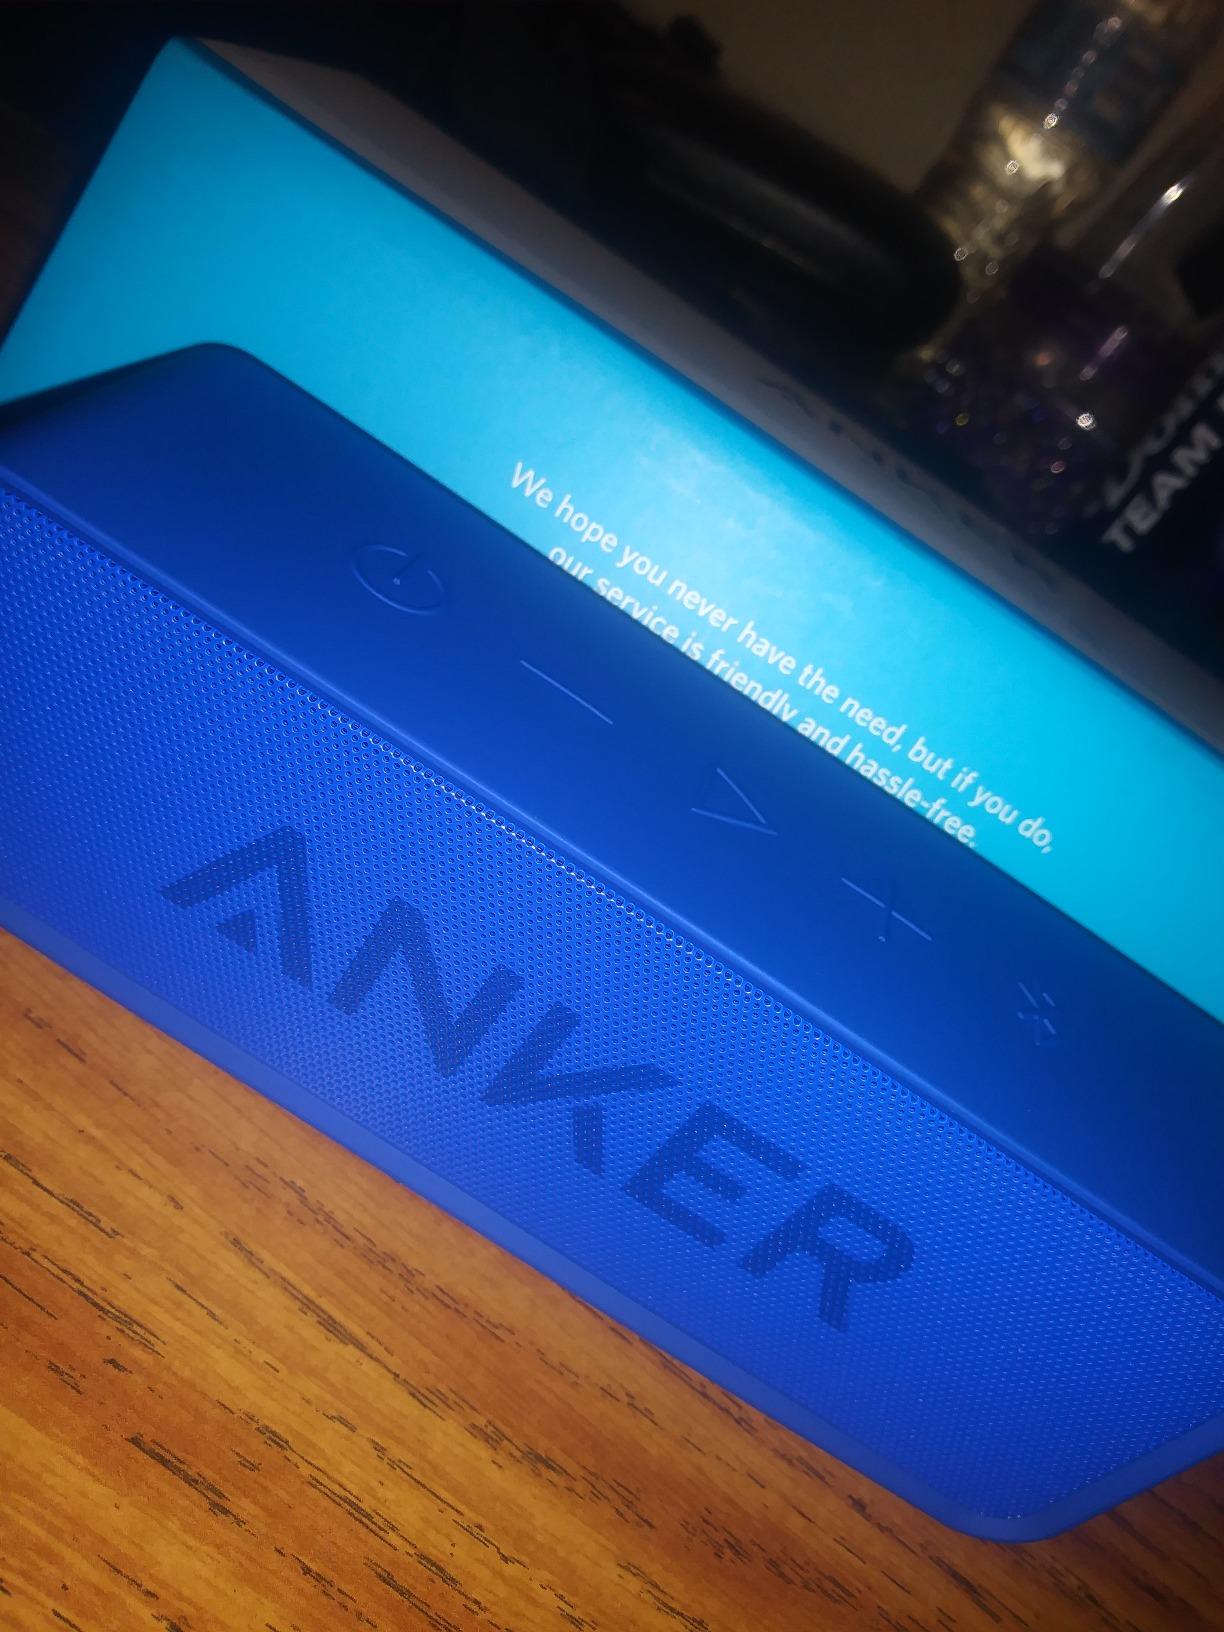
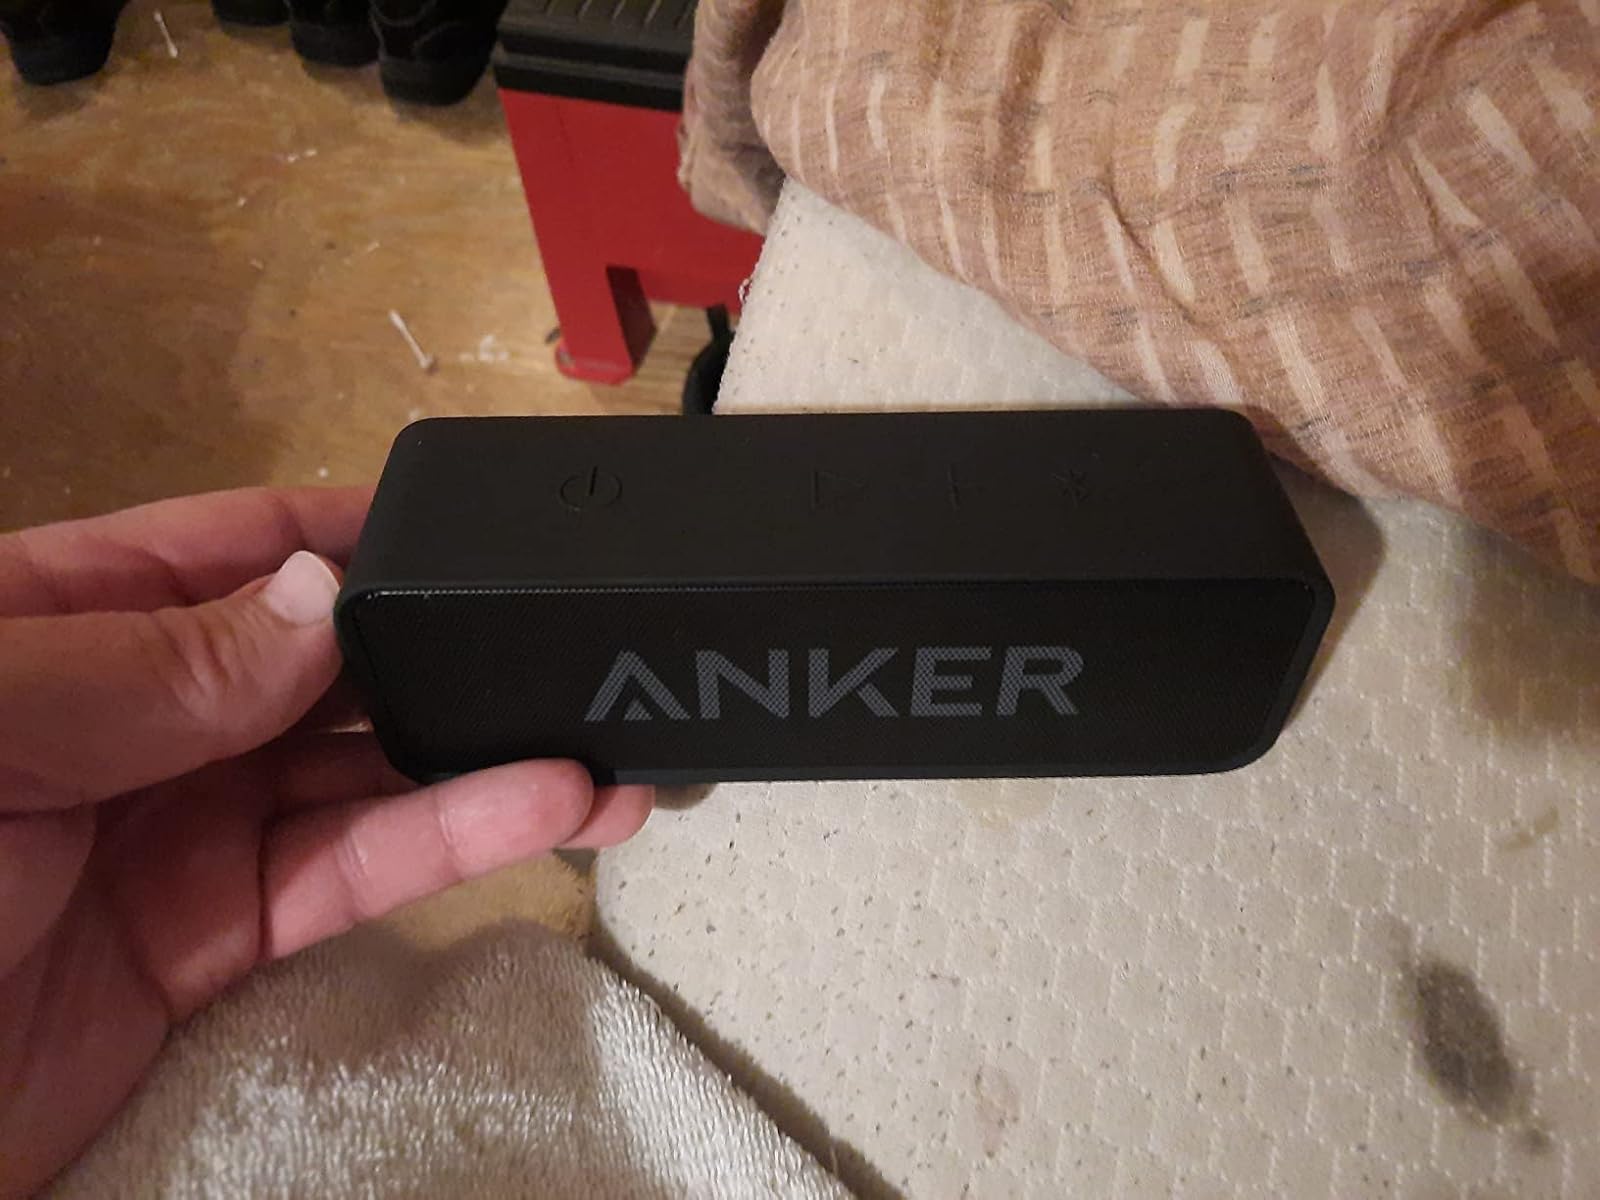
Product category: speaker
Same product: no